2008 US Open (tennis)

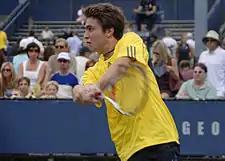
Gilles Simon

The second round of the men's singles commenced, and David Nalbandian, Stanislas Wawrinka, Ivo Karlović, Gilles Simon, and Juan Martín del Potro all reached the final sixty-four of the draw. Joining them was Rafael Nadal, who completed an imposing defeat over qualifier and world number 261 Ryler DeHeart, 6–1, 6–2, 6–4. Three seeds who faced sterner tests from their opponents were David Ferrer, who won a battling contest against Andreas Beck in four sets, Andy Murray, who was inconsistent in defeating Michaël Llodra 6–4, 1–6, 7–5, 7–6(7), and American James Blake, who was tied 4–6, 6–3, 1–0 with Steve Darcis before the Belgian's retirement. Two upsets occurred on Day 4: one involved Philipp Kohlschreiber, who retired against the Legg Mason Tennis Classic finalist of a fortnight previous, Viktor Troicki, at 2–6, 6–3, 6–4, 3–0 down; the other saw Paul-Henri Mathieu beaten by American Mardy Fish 6–2, 3–6, 6–3, 6–4.